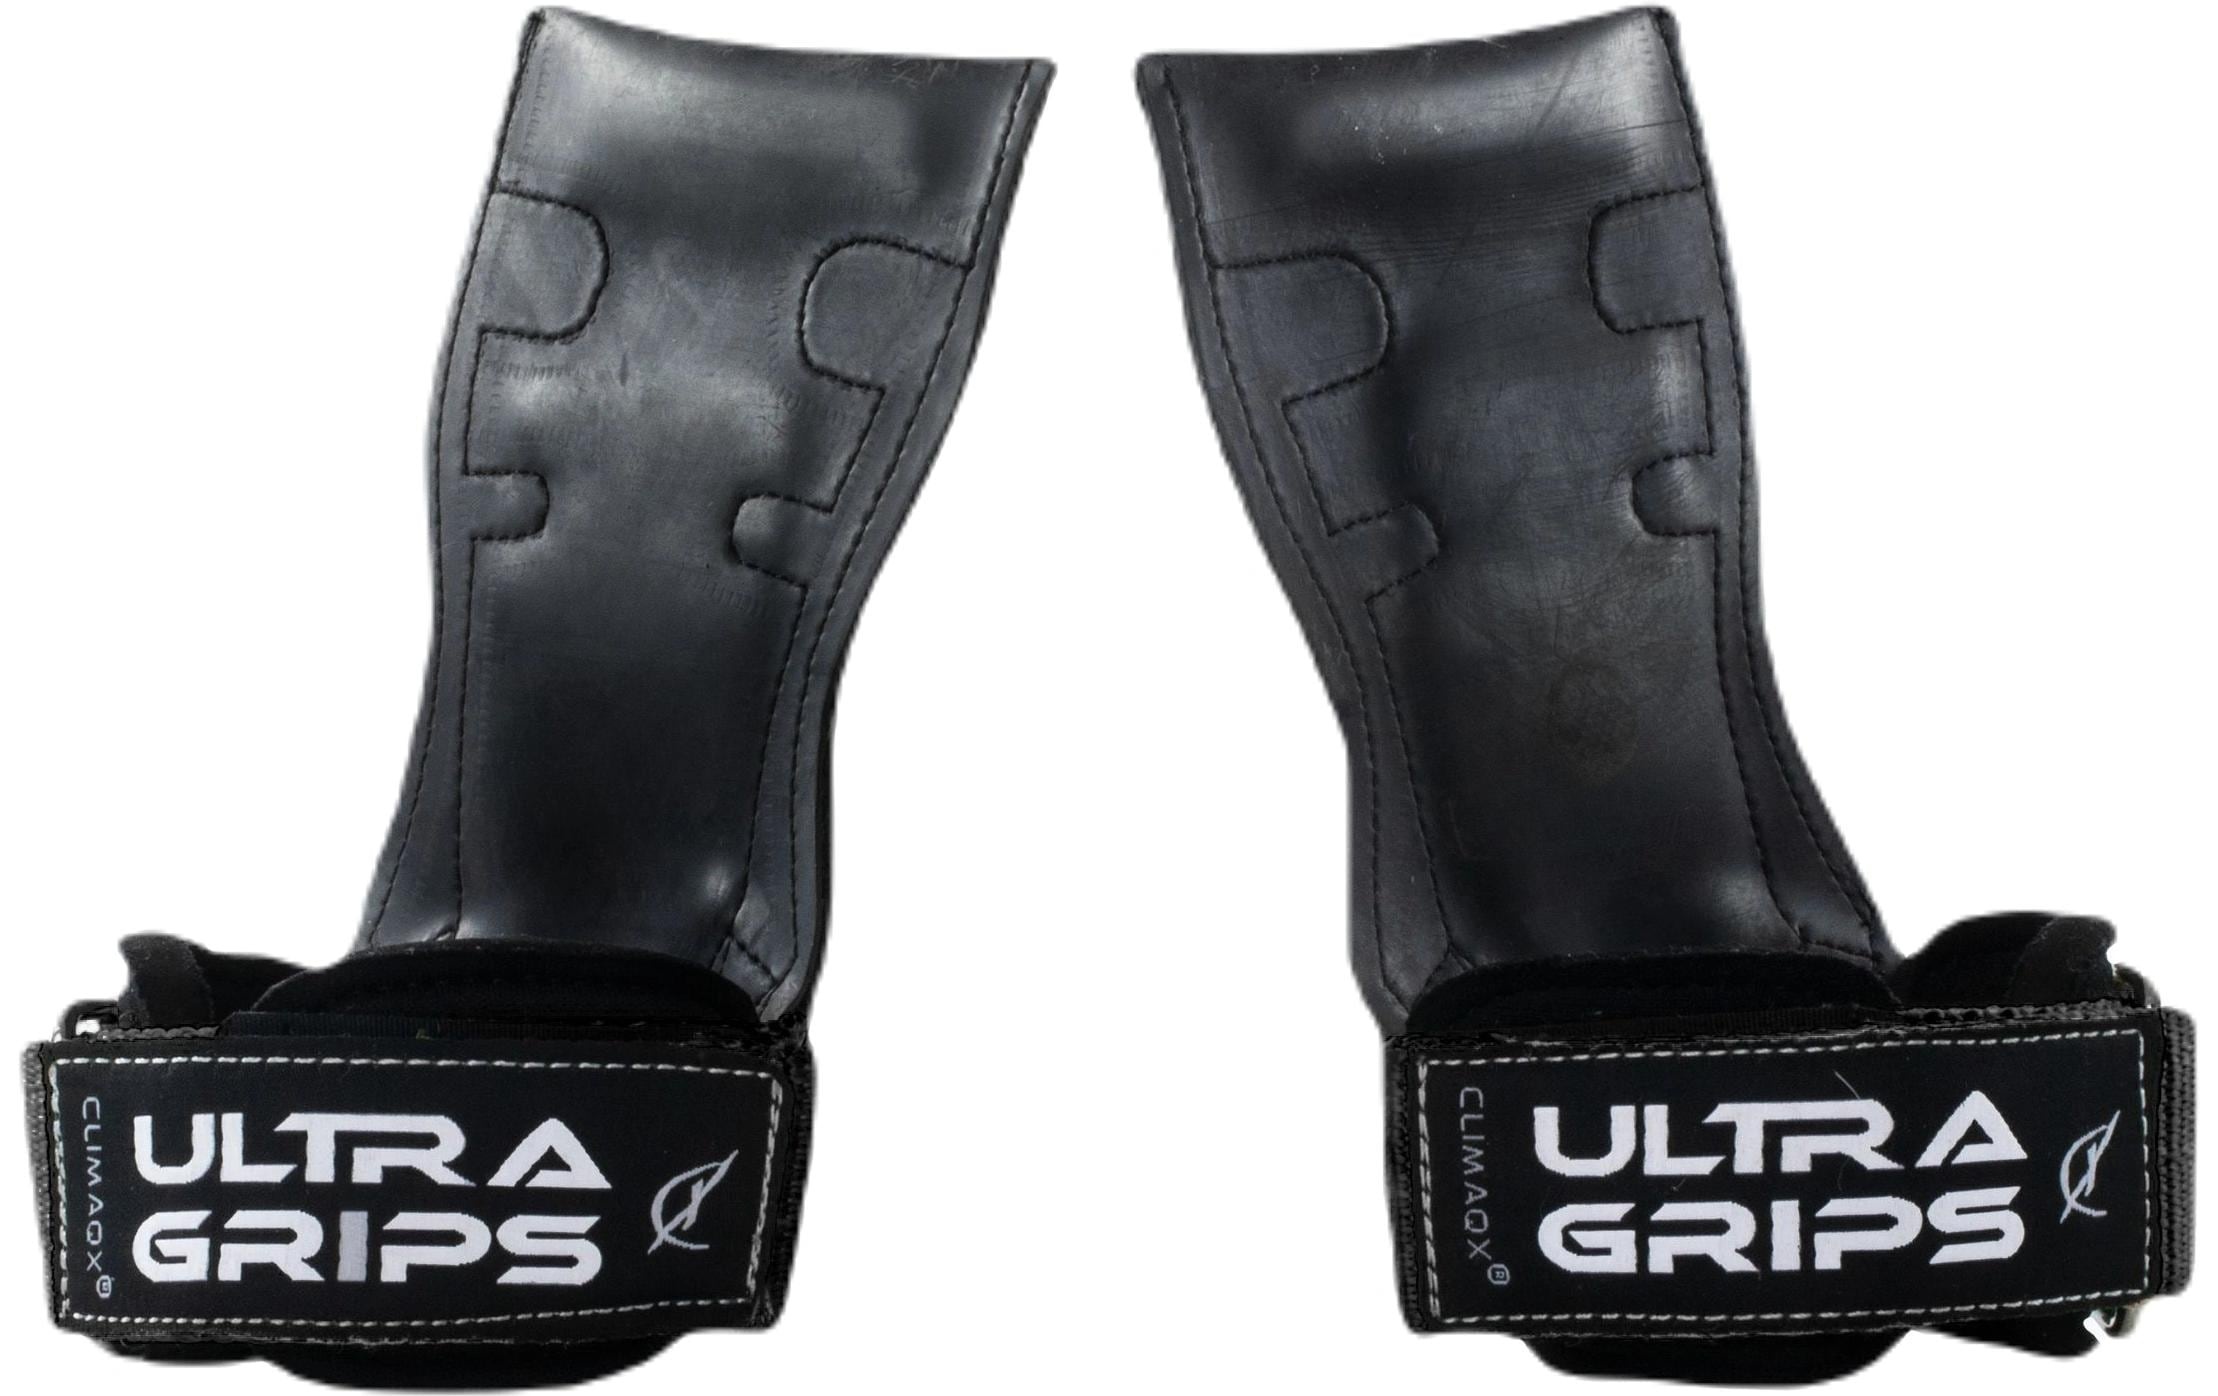
Climaqx Ultra Grips Lady Schwarz, XL
Farbe: Schwarz, Produkttyp: Zughilfe, Grösse: XL
Brand: Climaqx
Category: Sporting Goods > Outdoor Recreation > Climbing > Climbing Apparel & Accessories > Climbing Gloves